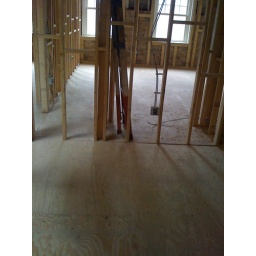
MosMost recent reconstruction photos -- the basement trench and the new door in the kitchen